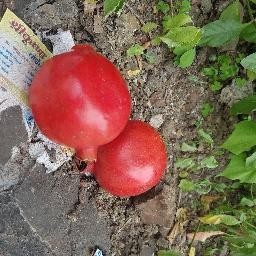
Fruit: Pomegranate
Quality: Good